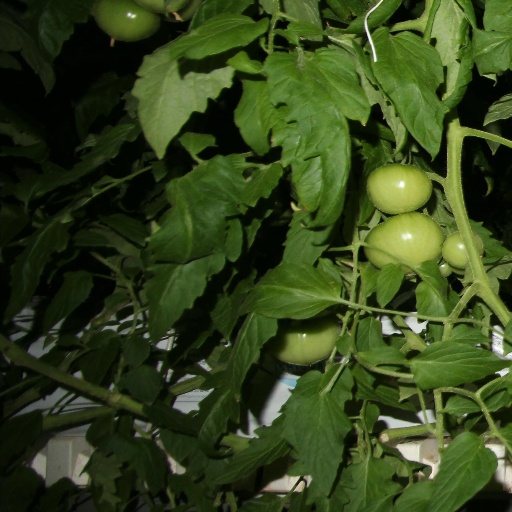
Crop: tomato